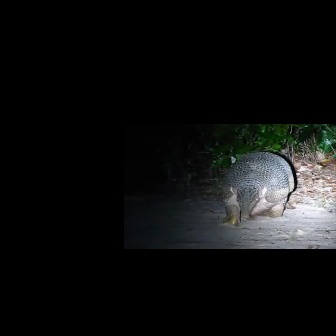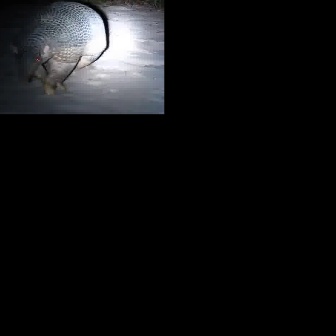
  Please identify the target specified by the bounding box [219,151,295,227] in the first image and locate it in the second image. Return the coordinates in [x_min,y_min,x_max,y_max] format.
Answer: [7,0,107,100]